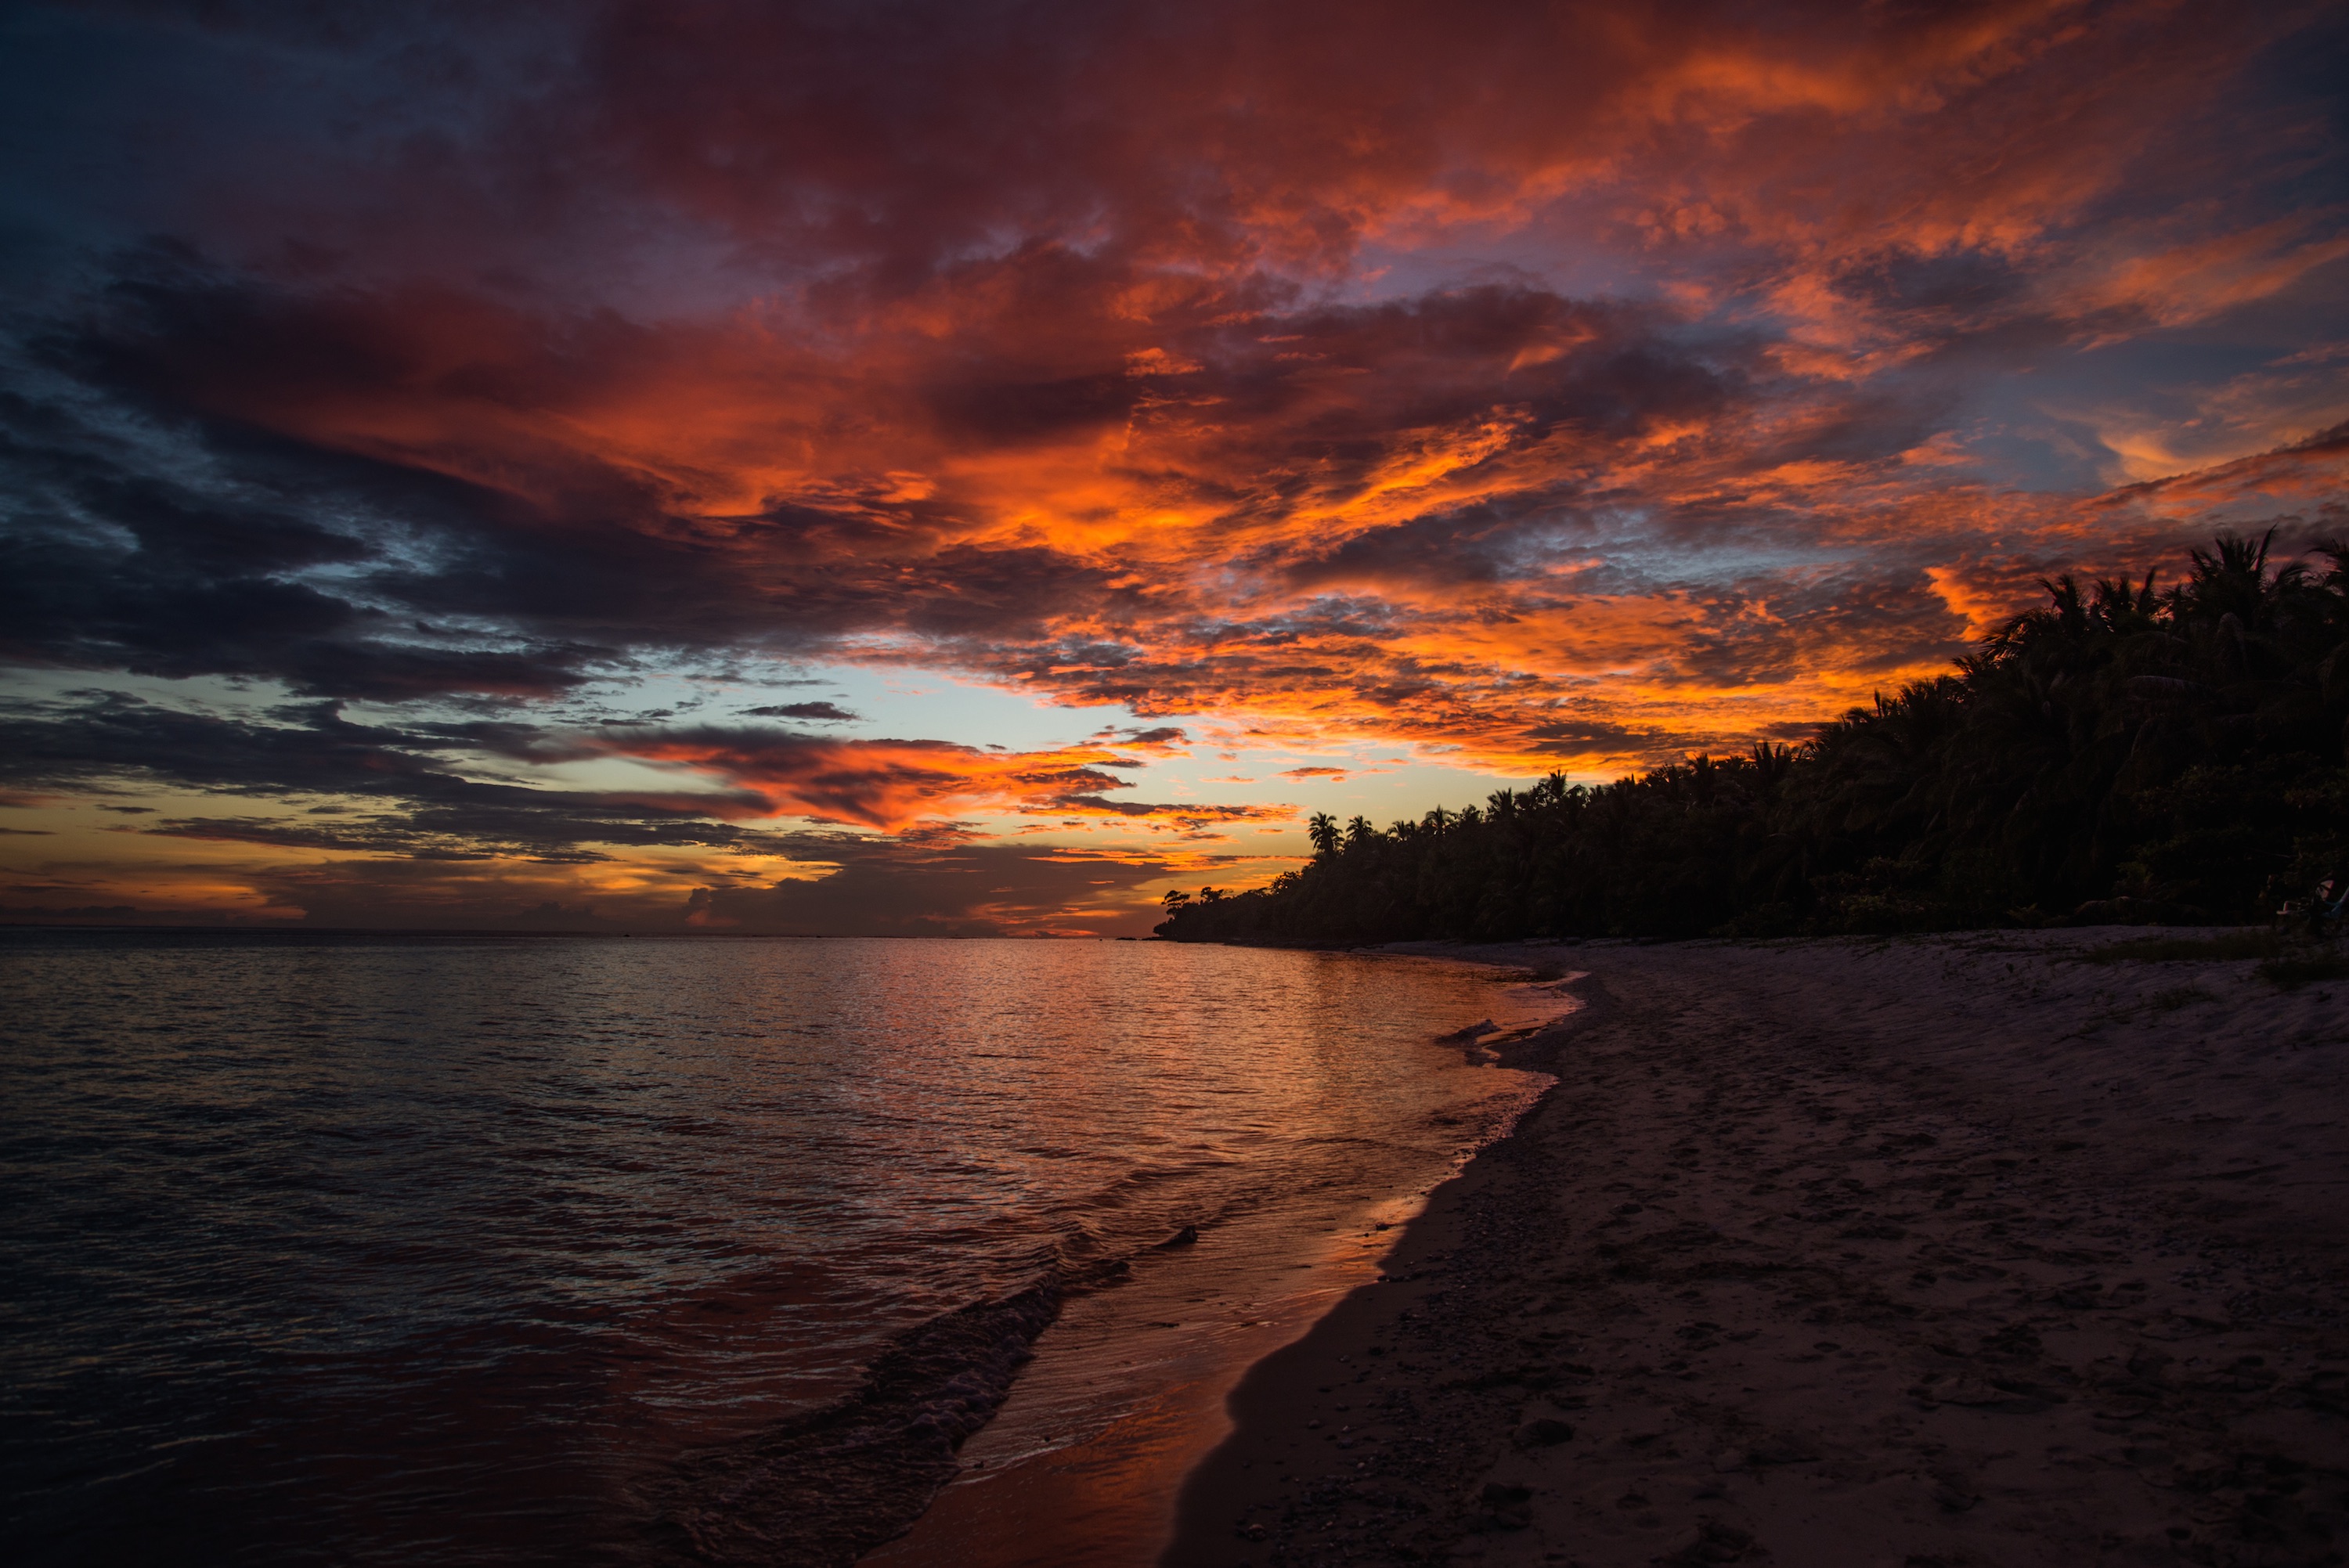
sea, coast, ocean, horizon, cloud, sky, sun, sunrise, sunset, sunlight, morning, dawn, dusk, evening, reflection, loch, afterglow, red sky at morning